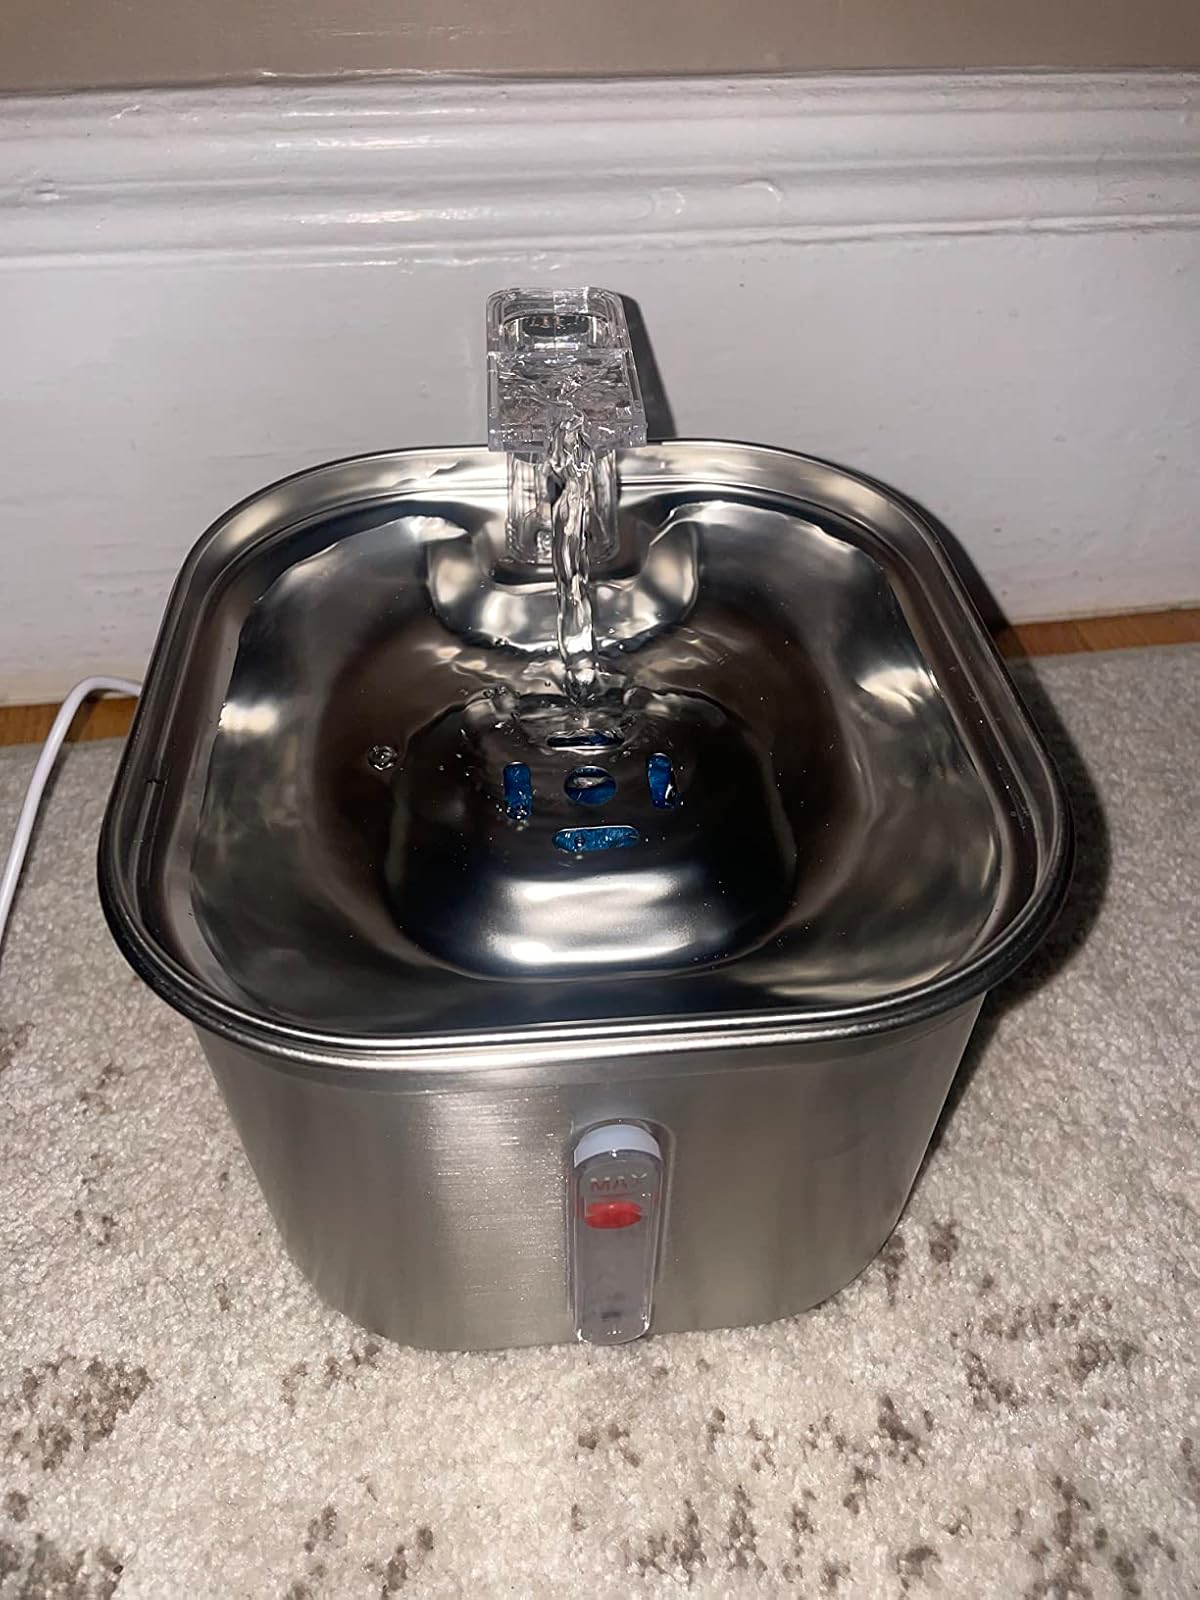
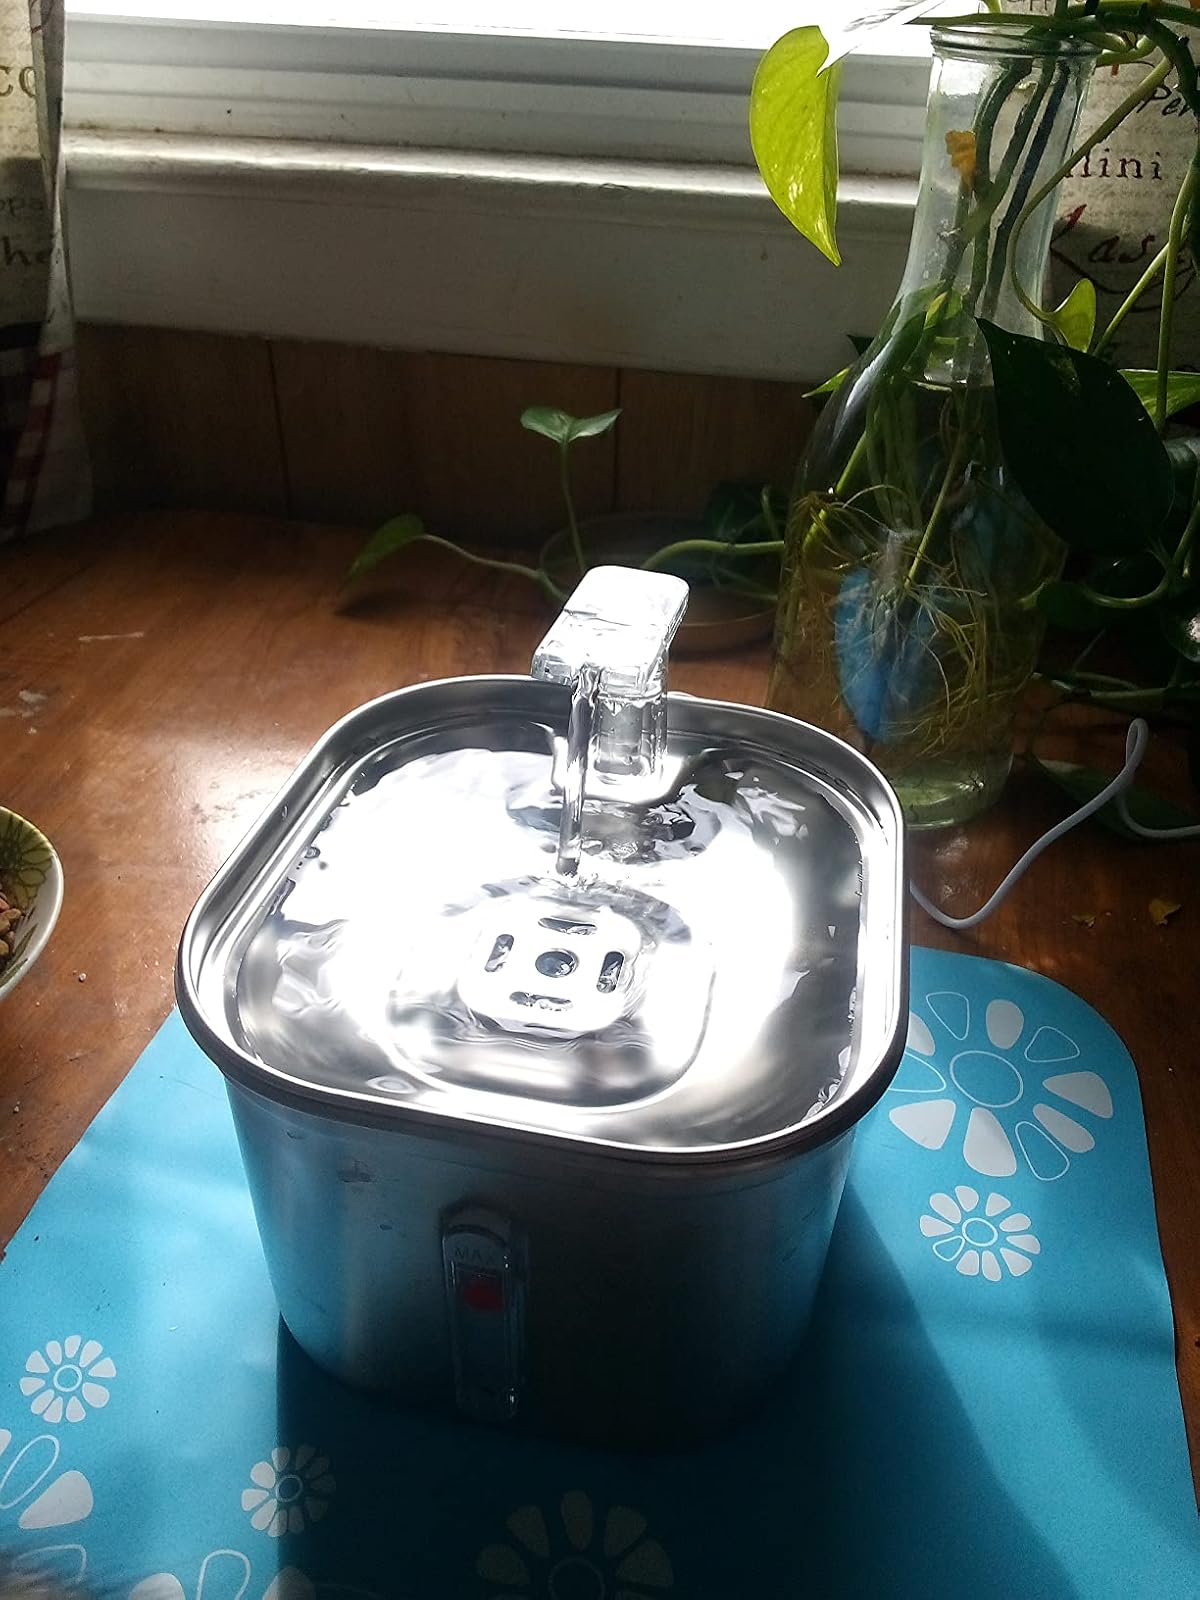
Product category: items_bowl
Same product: yes